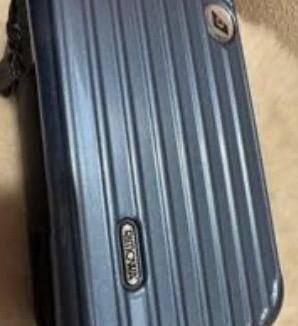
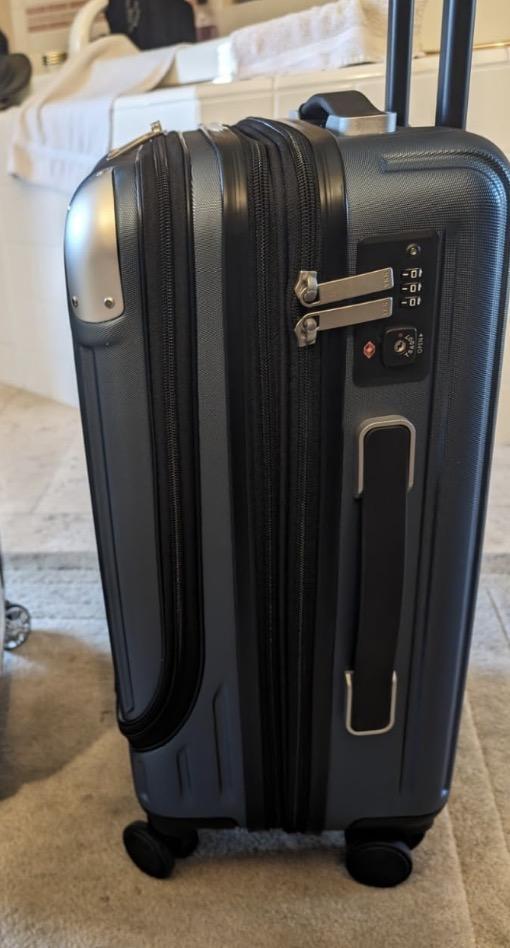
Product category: items_tea
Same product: no